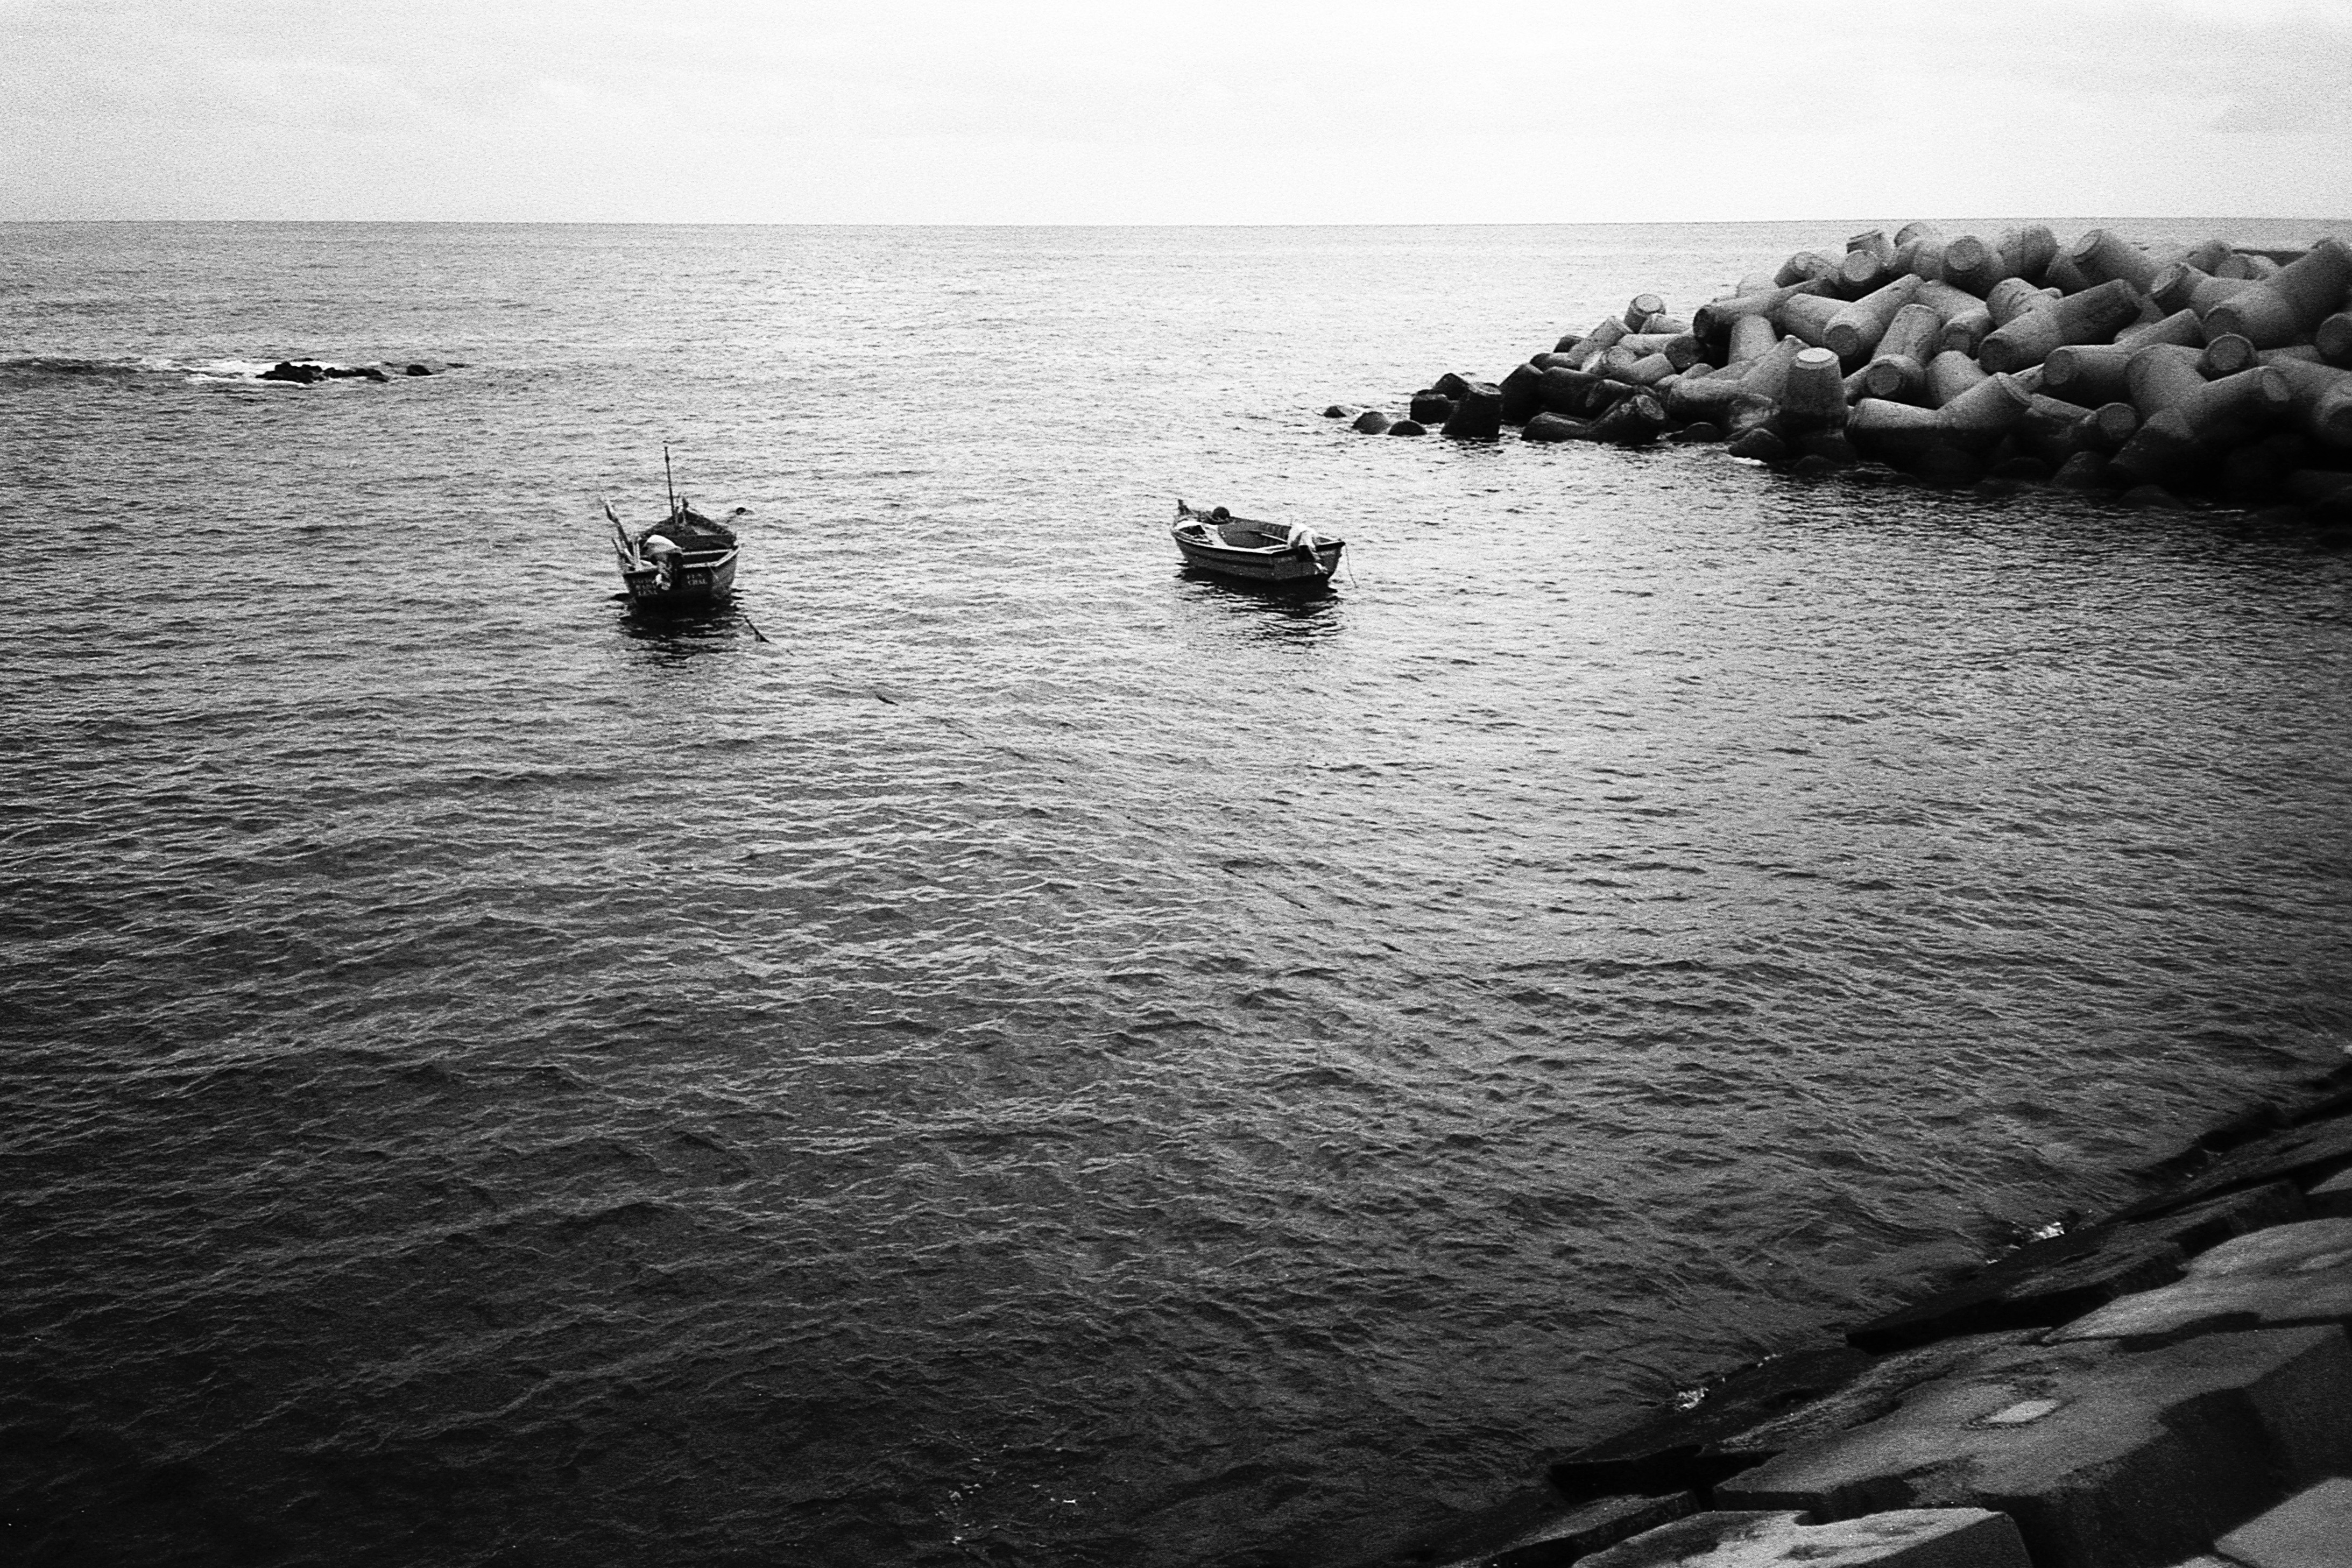
sea, coast, water, rock, ocean, horizon, cloud, black and white, boat, photography, shore, wave, reflection, fishing, bay, darkness, black, monochrome, monochrome photography